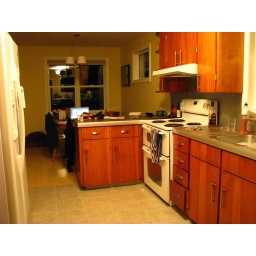
kitchen in the new house